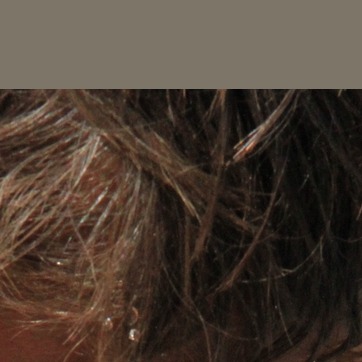
Material: hair